Things Are Tough All Over

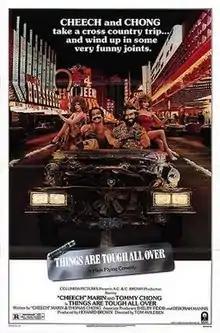
Theatrical release poster

Things Are Tough All Over is a 1982 American action comedy film directed by Thomas K. Avildsen and starring Tommy Chong and Cheech Marin as two aging hippies, and additionally as Arab businessmen Mr. Slyman and Prince Habib.